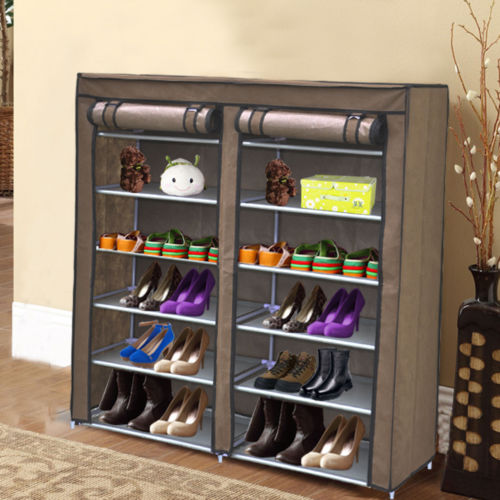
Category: cabinet